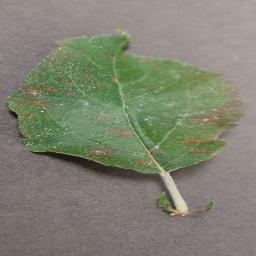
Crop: apple
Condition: cedar_rust